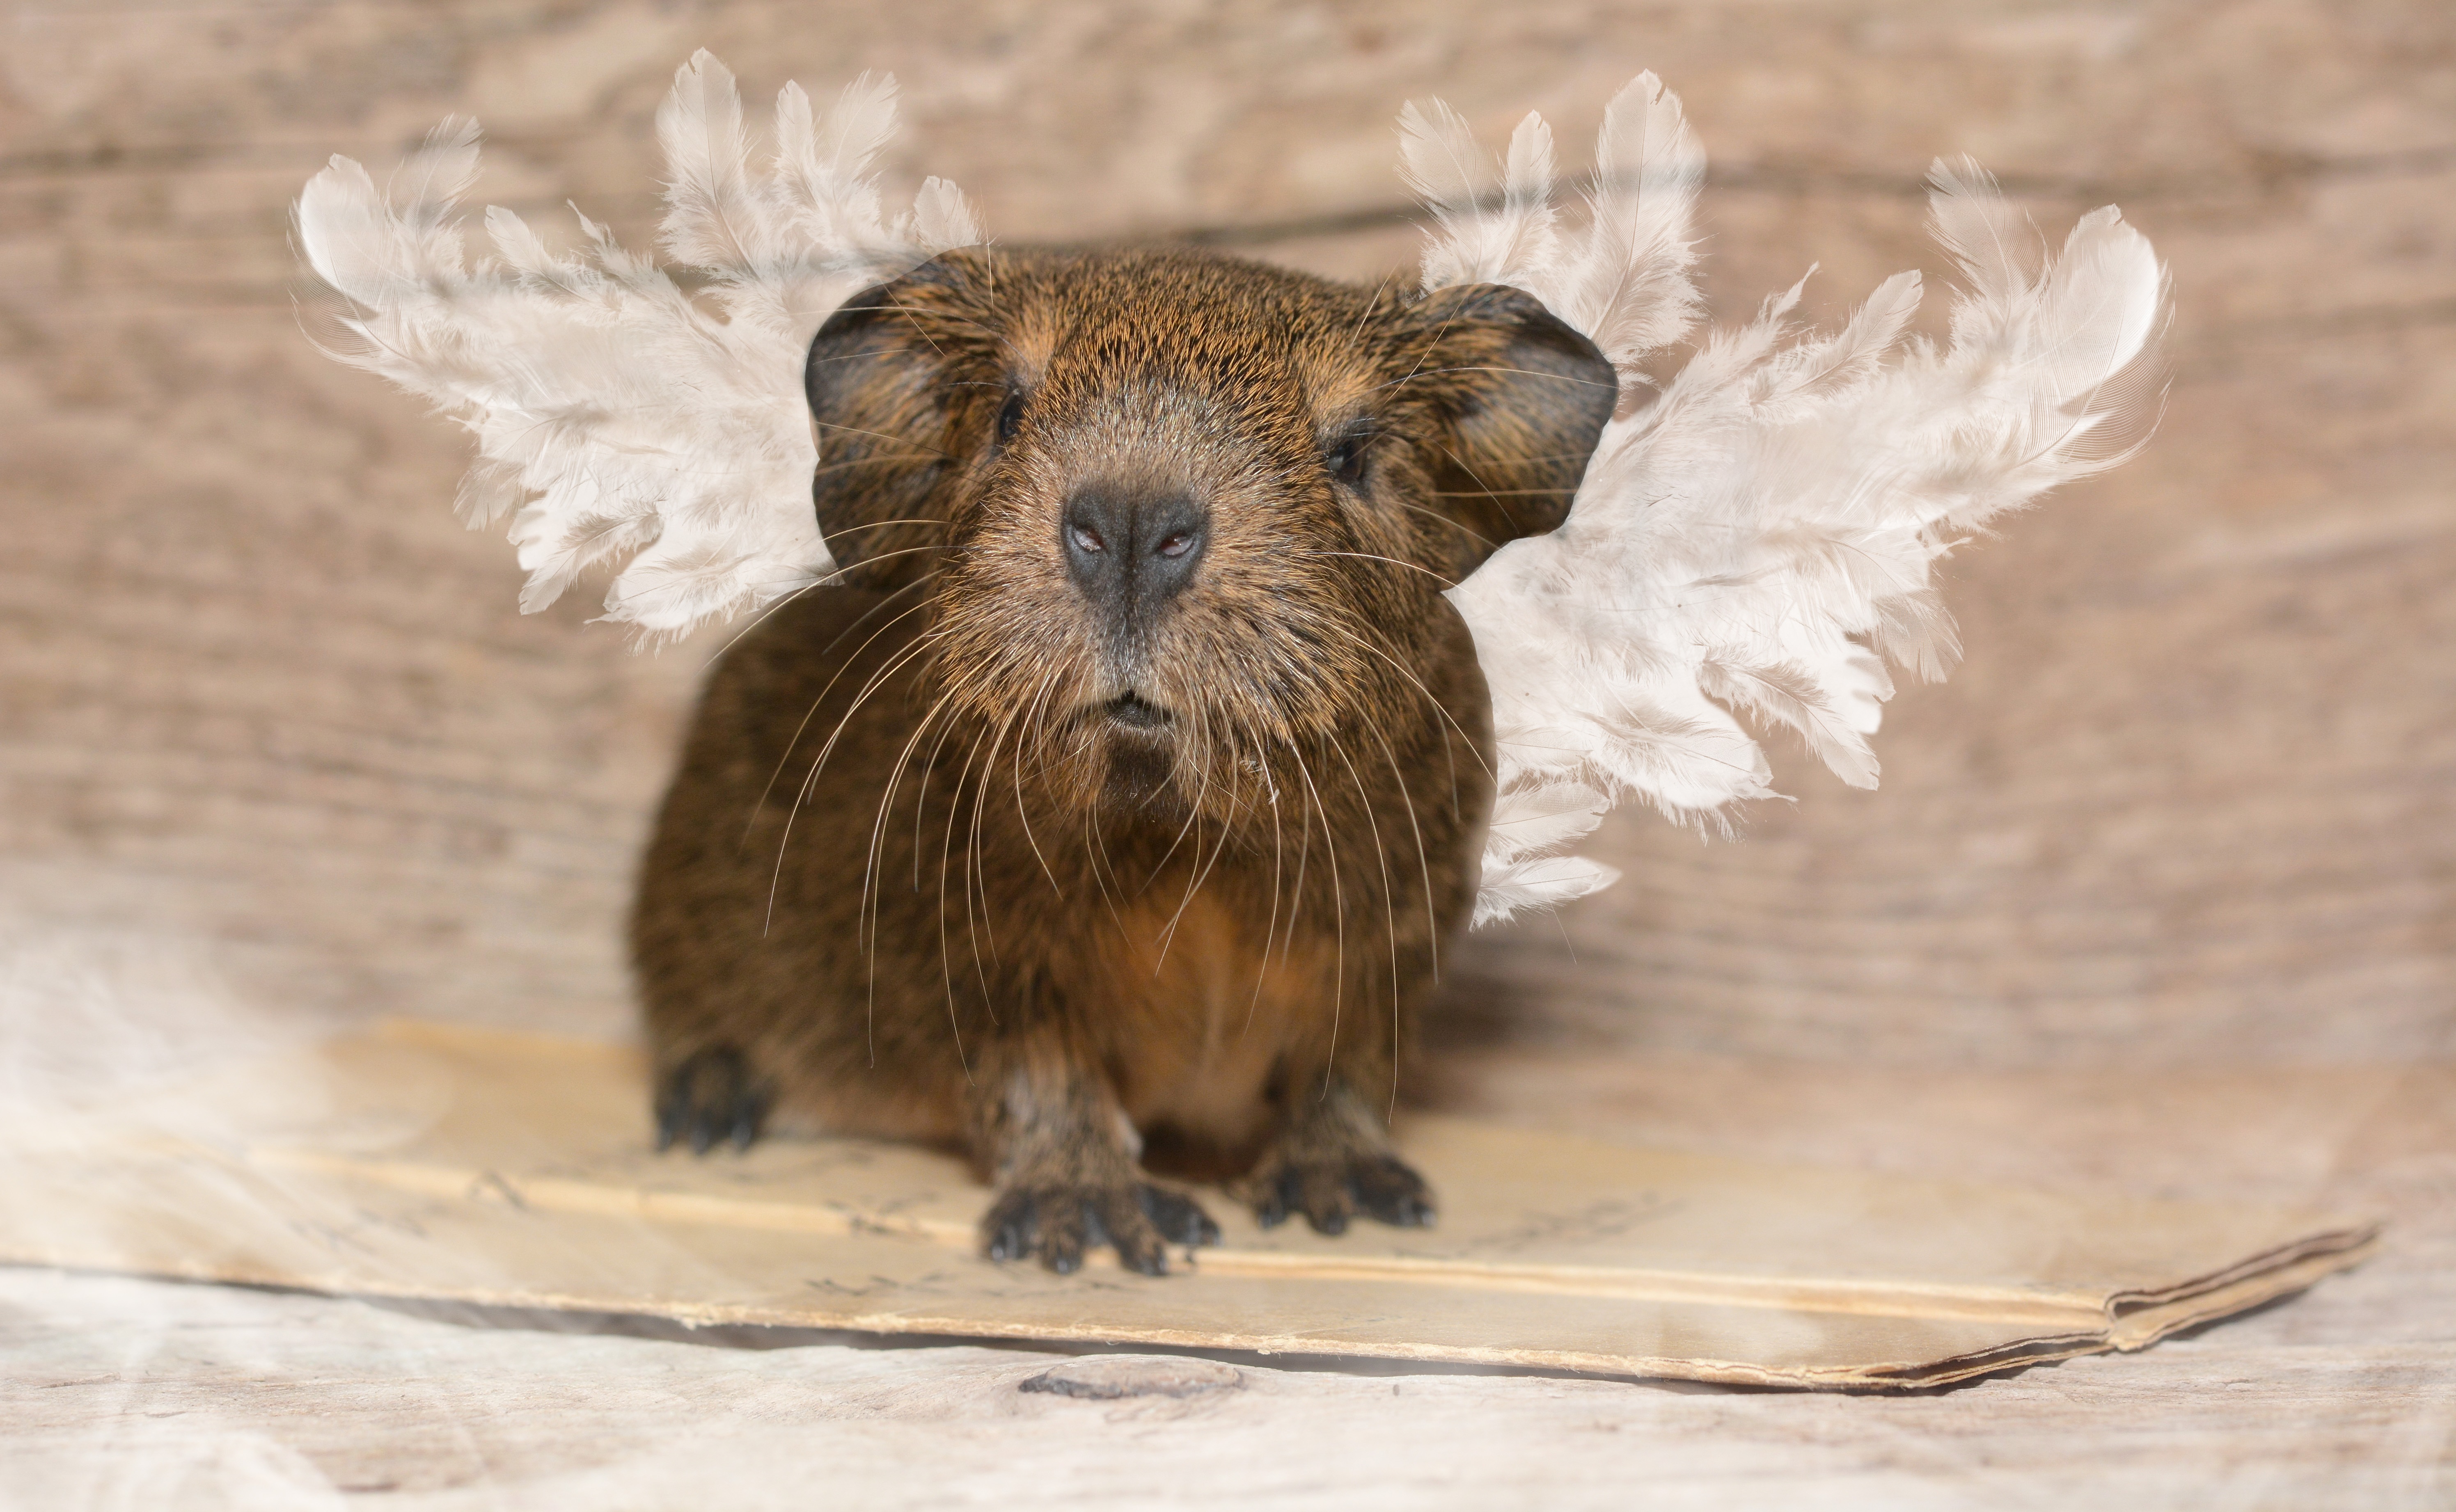
wing, fog, sweet, mouse, animal, cute, wildlife, pet, fur, mammal, close, rodent, fauna, guinea pig, whiskers, snout, nager, young animal, small animal, from the front, smooth hair, agouti, lemonagouti, black cream agouti, degu